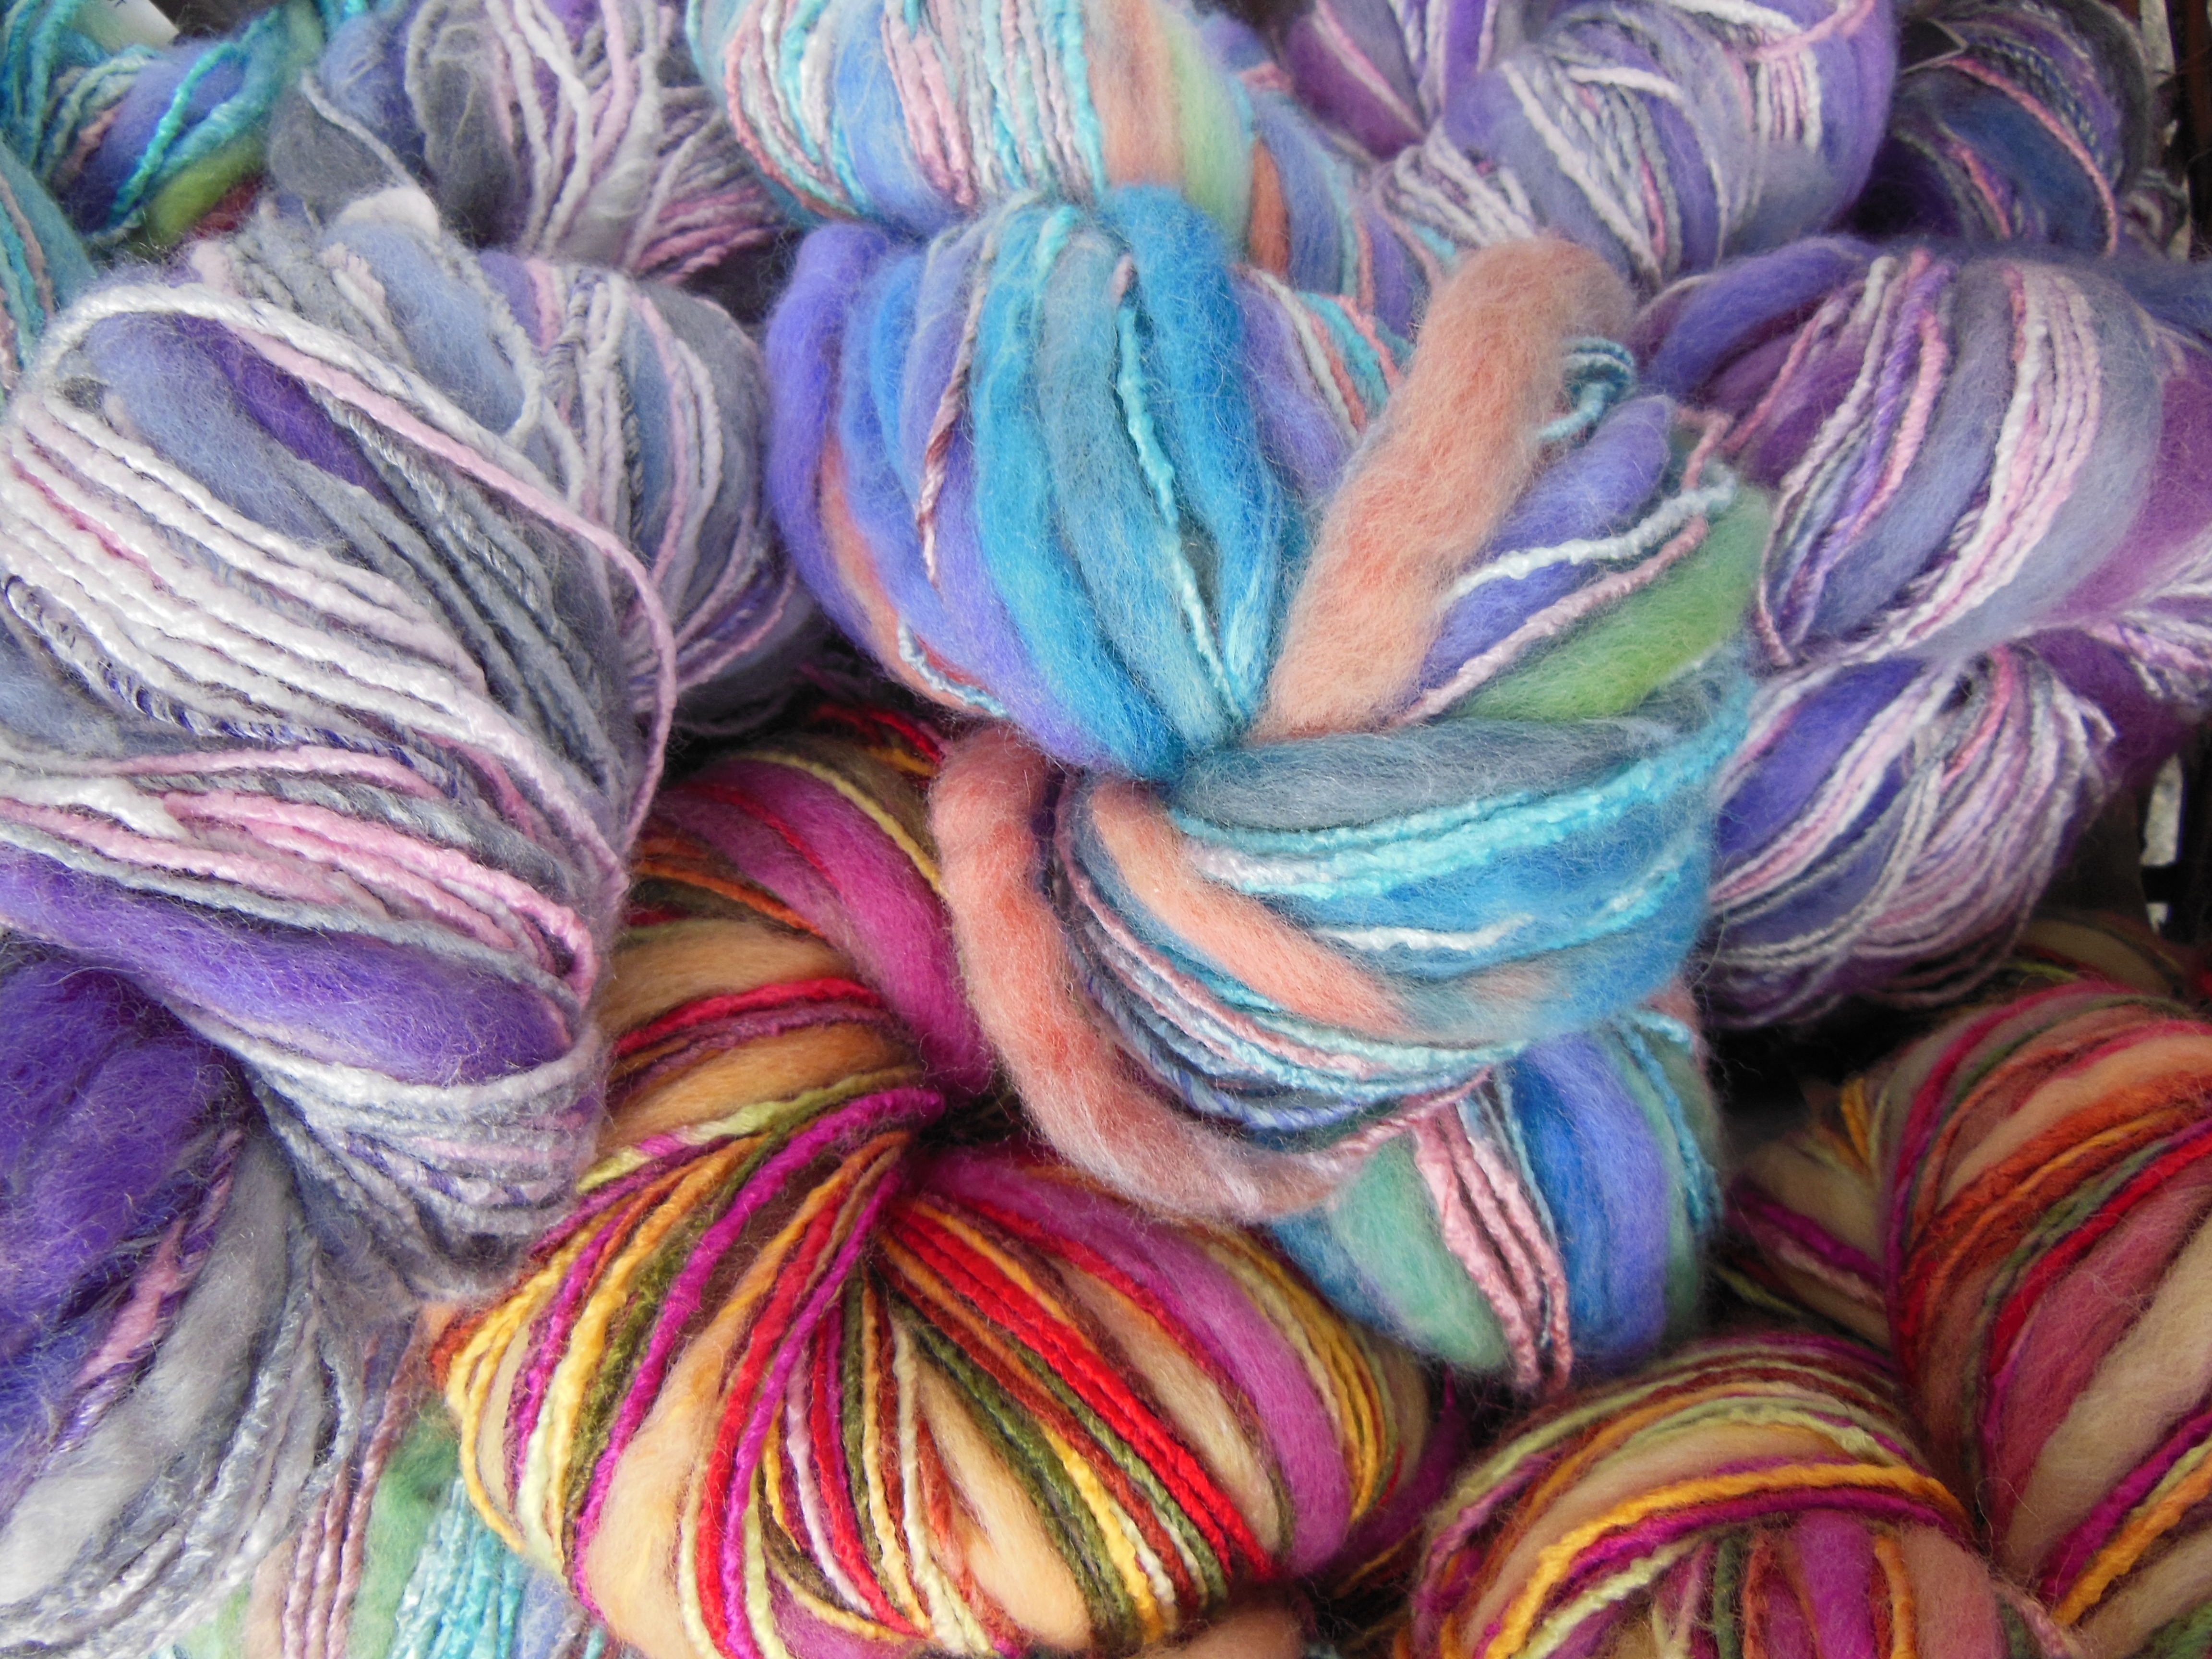
purple, petal, orange, green, red, color, blue, yellow, yarn, material, thread, woolen, knitting, textile, soft, colored, needlework, multi colored